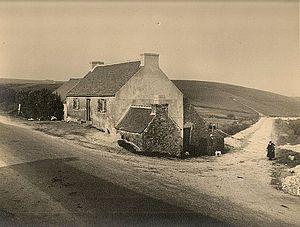
Botmeur
Botmeur [bɔtmœʁ] est une commune française du département du Finistère et de la région Bretagne ; elle fait partie de Monts d'Arrée Communauté.